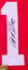
Number: 1